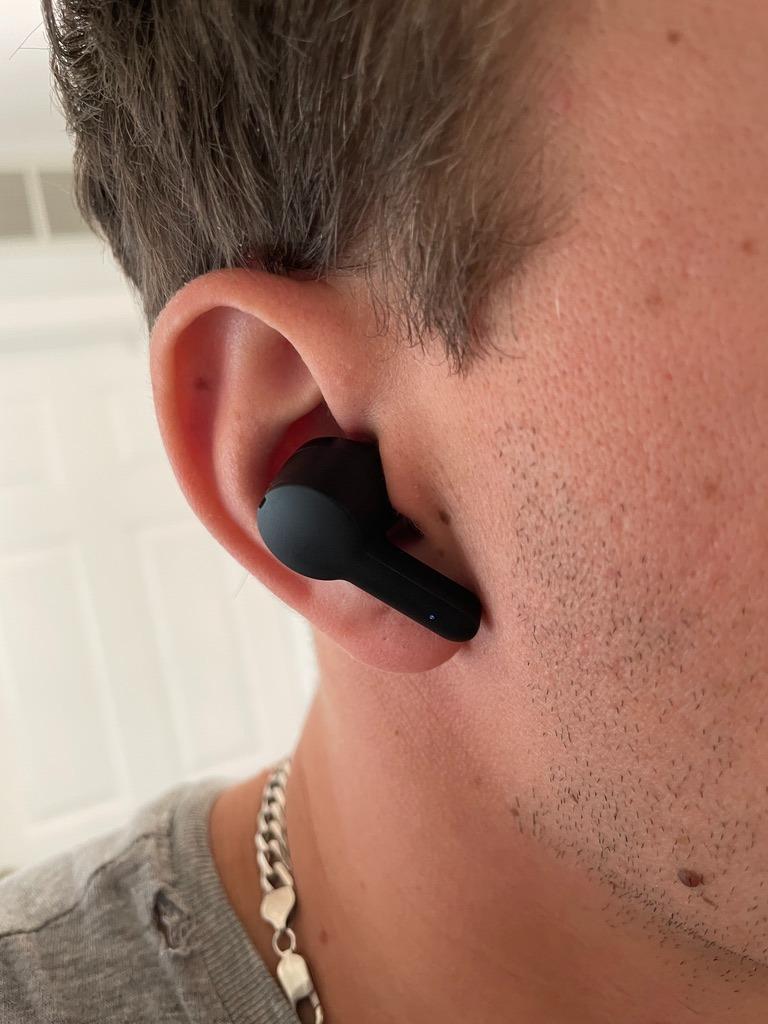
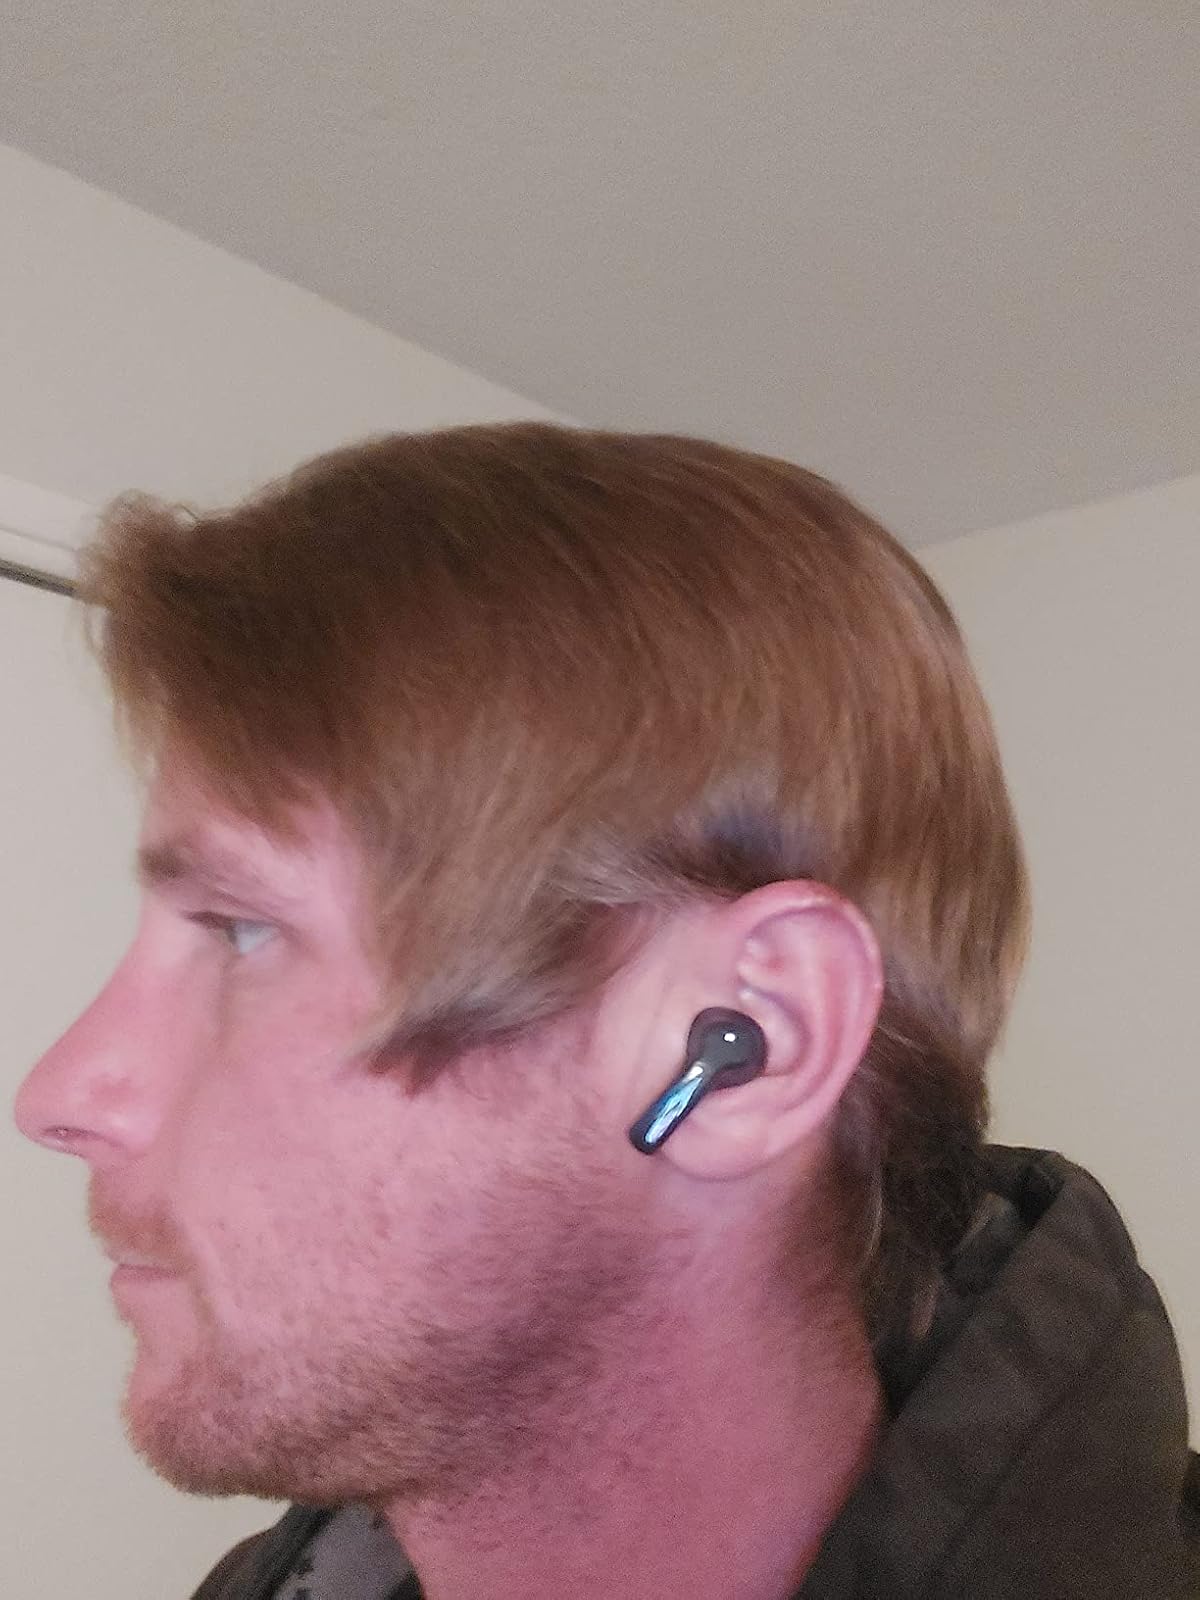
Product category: earbuds
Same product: no